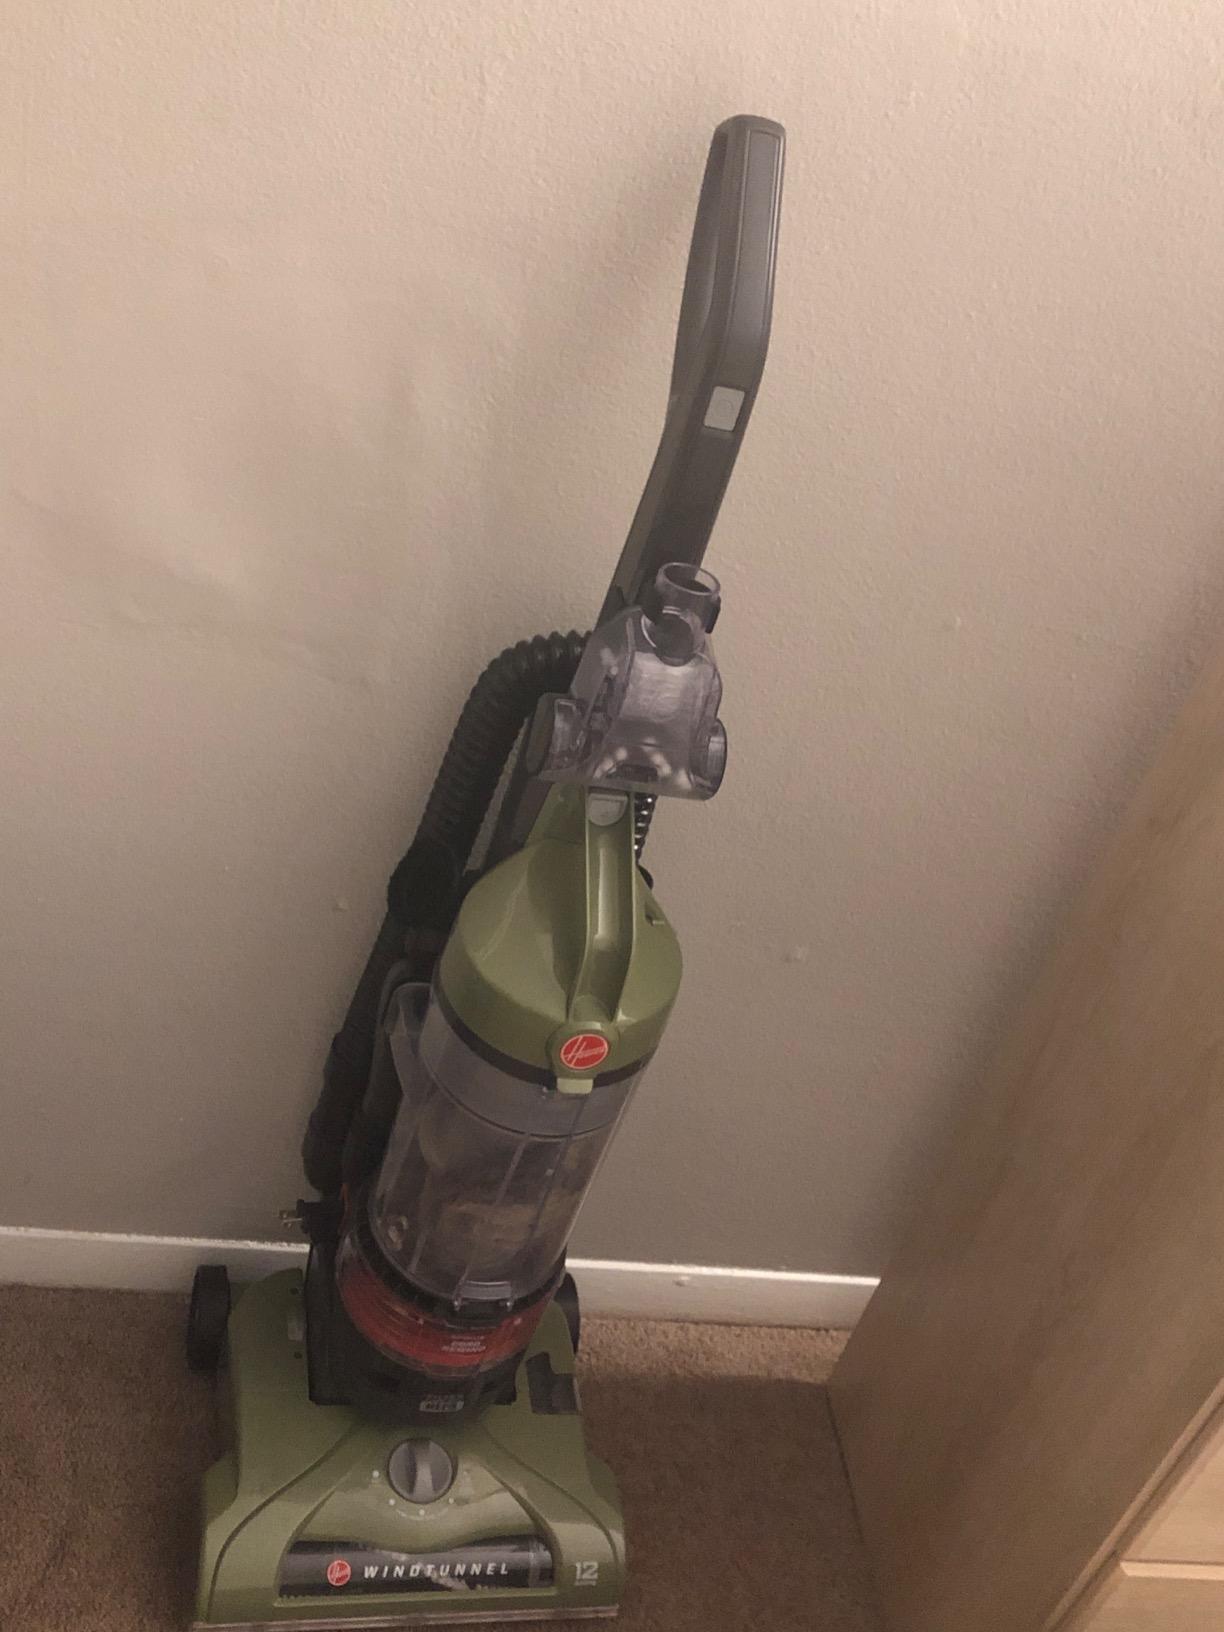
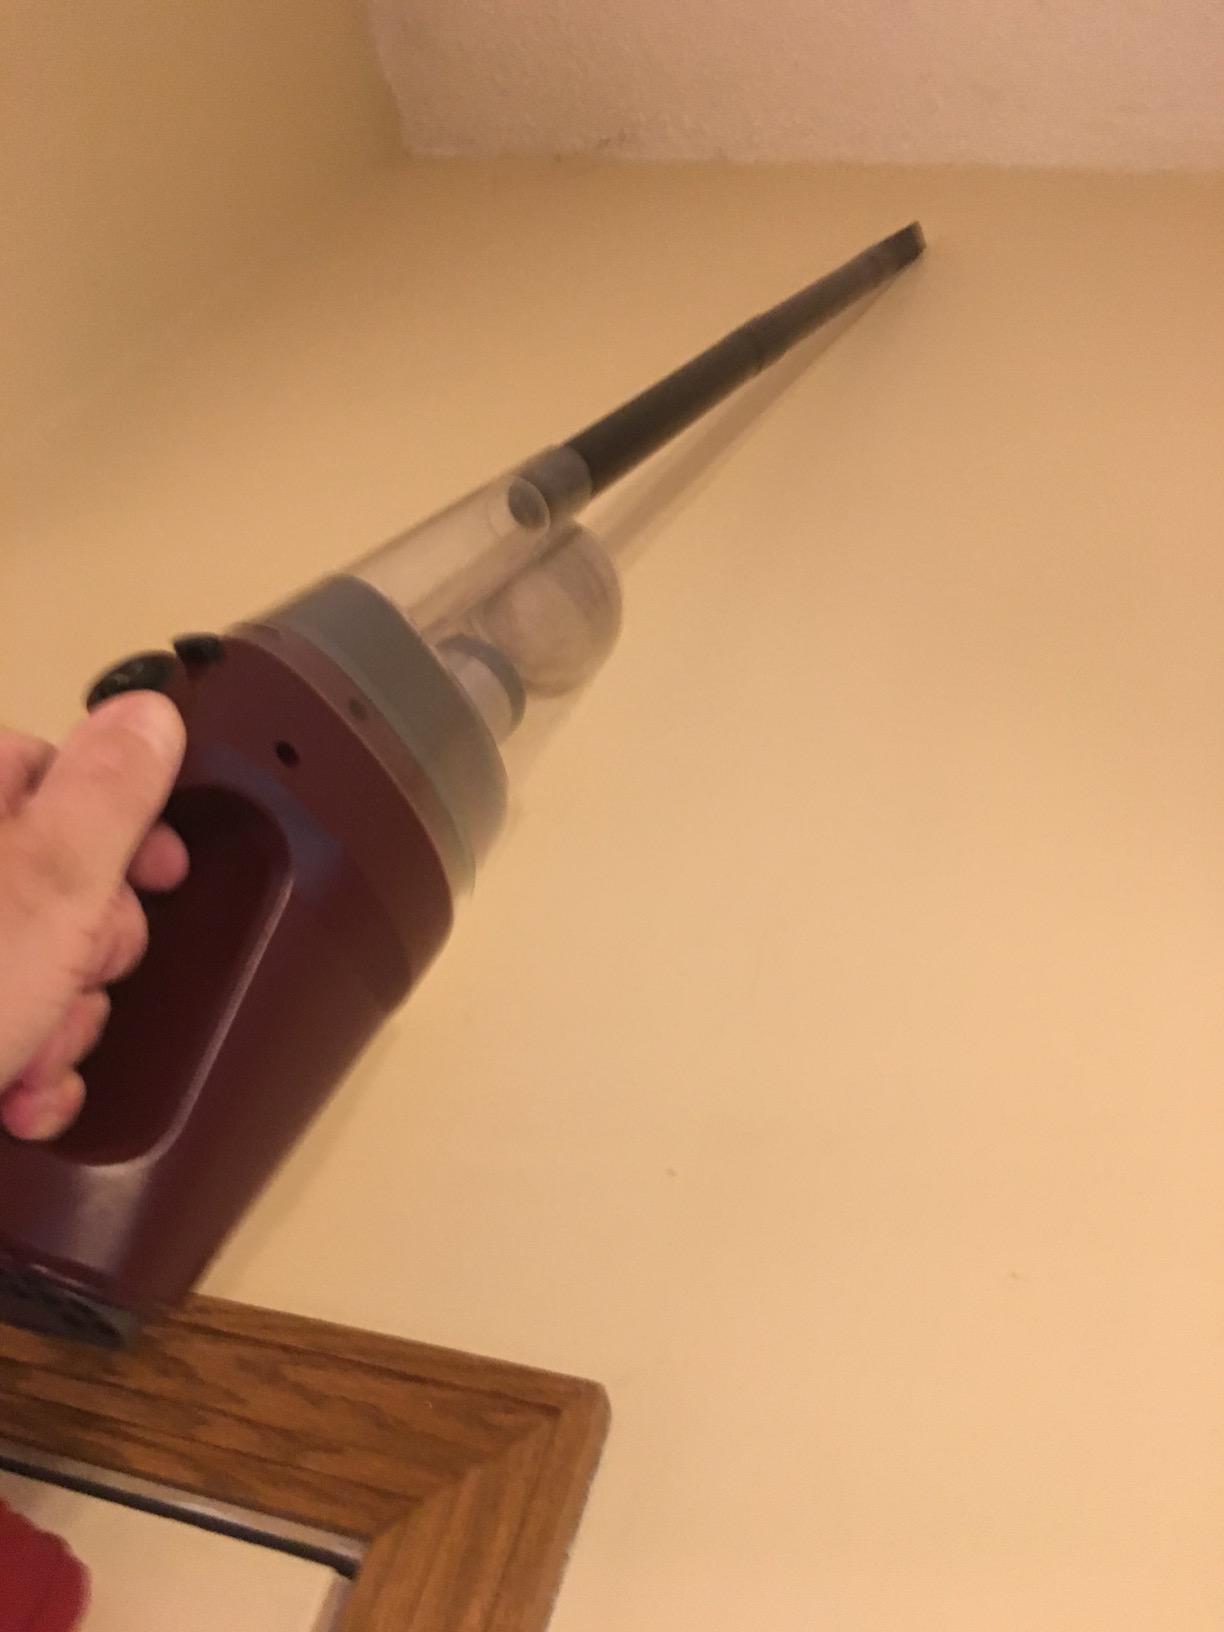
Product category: items_vacuum
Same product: no